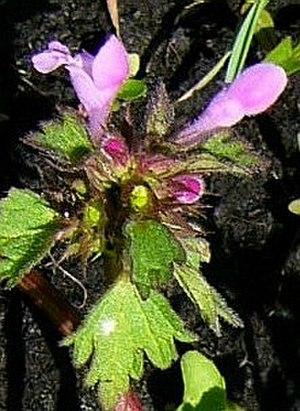
Lamium purpureum, le lamier pourpre, est une espèce de plantes de la famille des Lamiaceae. On accepte dans cette espèce diverses variétés.